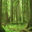
Label: forest